Government incentives for plug-in electric vehicles

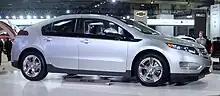
The 2012 Chevrolet Volt fitted with a low emissions package qualified in California for the CVRP rebate and had free access to high-occupancy vehicle lanes.

As of early September 2012, private individuals accounted for 88% of rebate funds reimbursed. As of early March 2013, CARB has issued about 18,000 rebates totaling million. However, CARB notices that approximately 2,300 Chevrolet Volts were sold in California before the Volt became eligible for the rebate in February 2012. As a result of the rebate and other existing incentives, such as allowing solo drivers in HOV lanes, California is the leading PEV market in the United States with about 40% of all new plug-in electric vehicles sold nationwide during 2011 and 2012, while the state represents about 10% of all new car sales in the country.